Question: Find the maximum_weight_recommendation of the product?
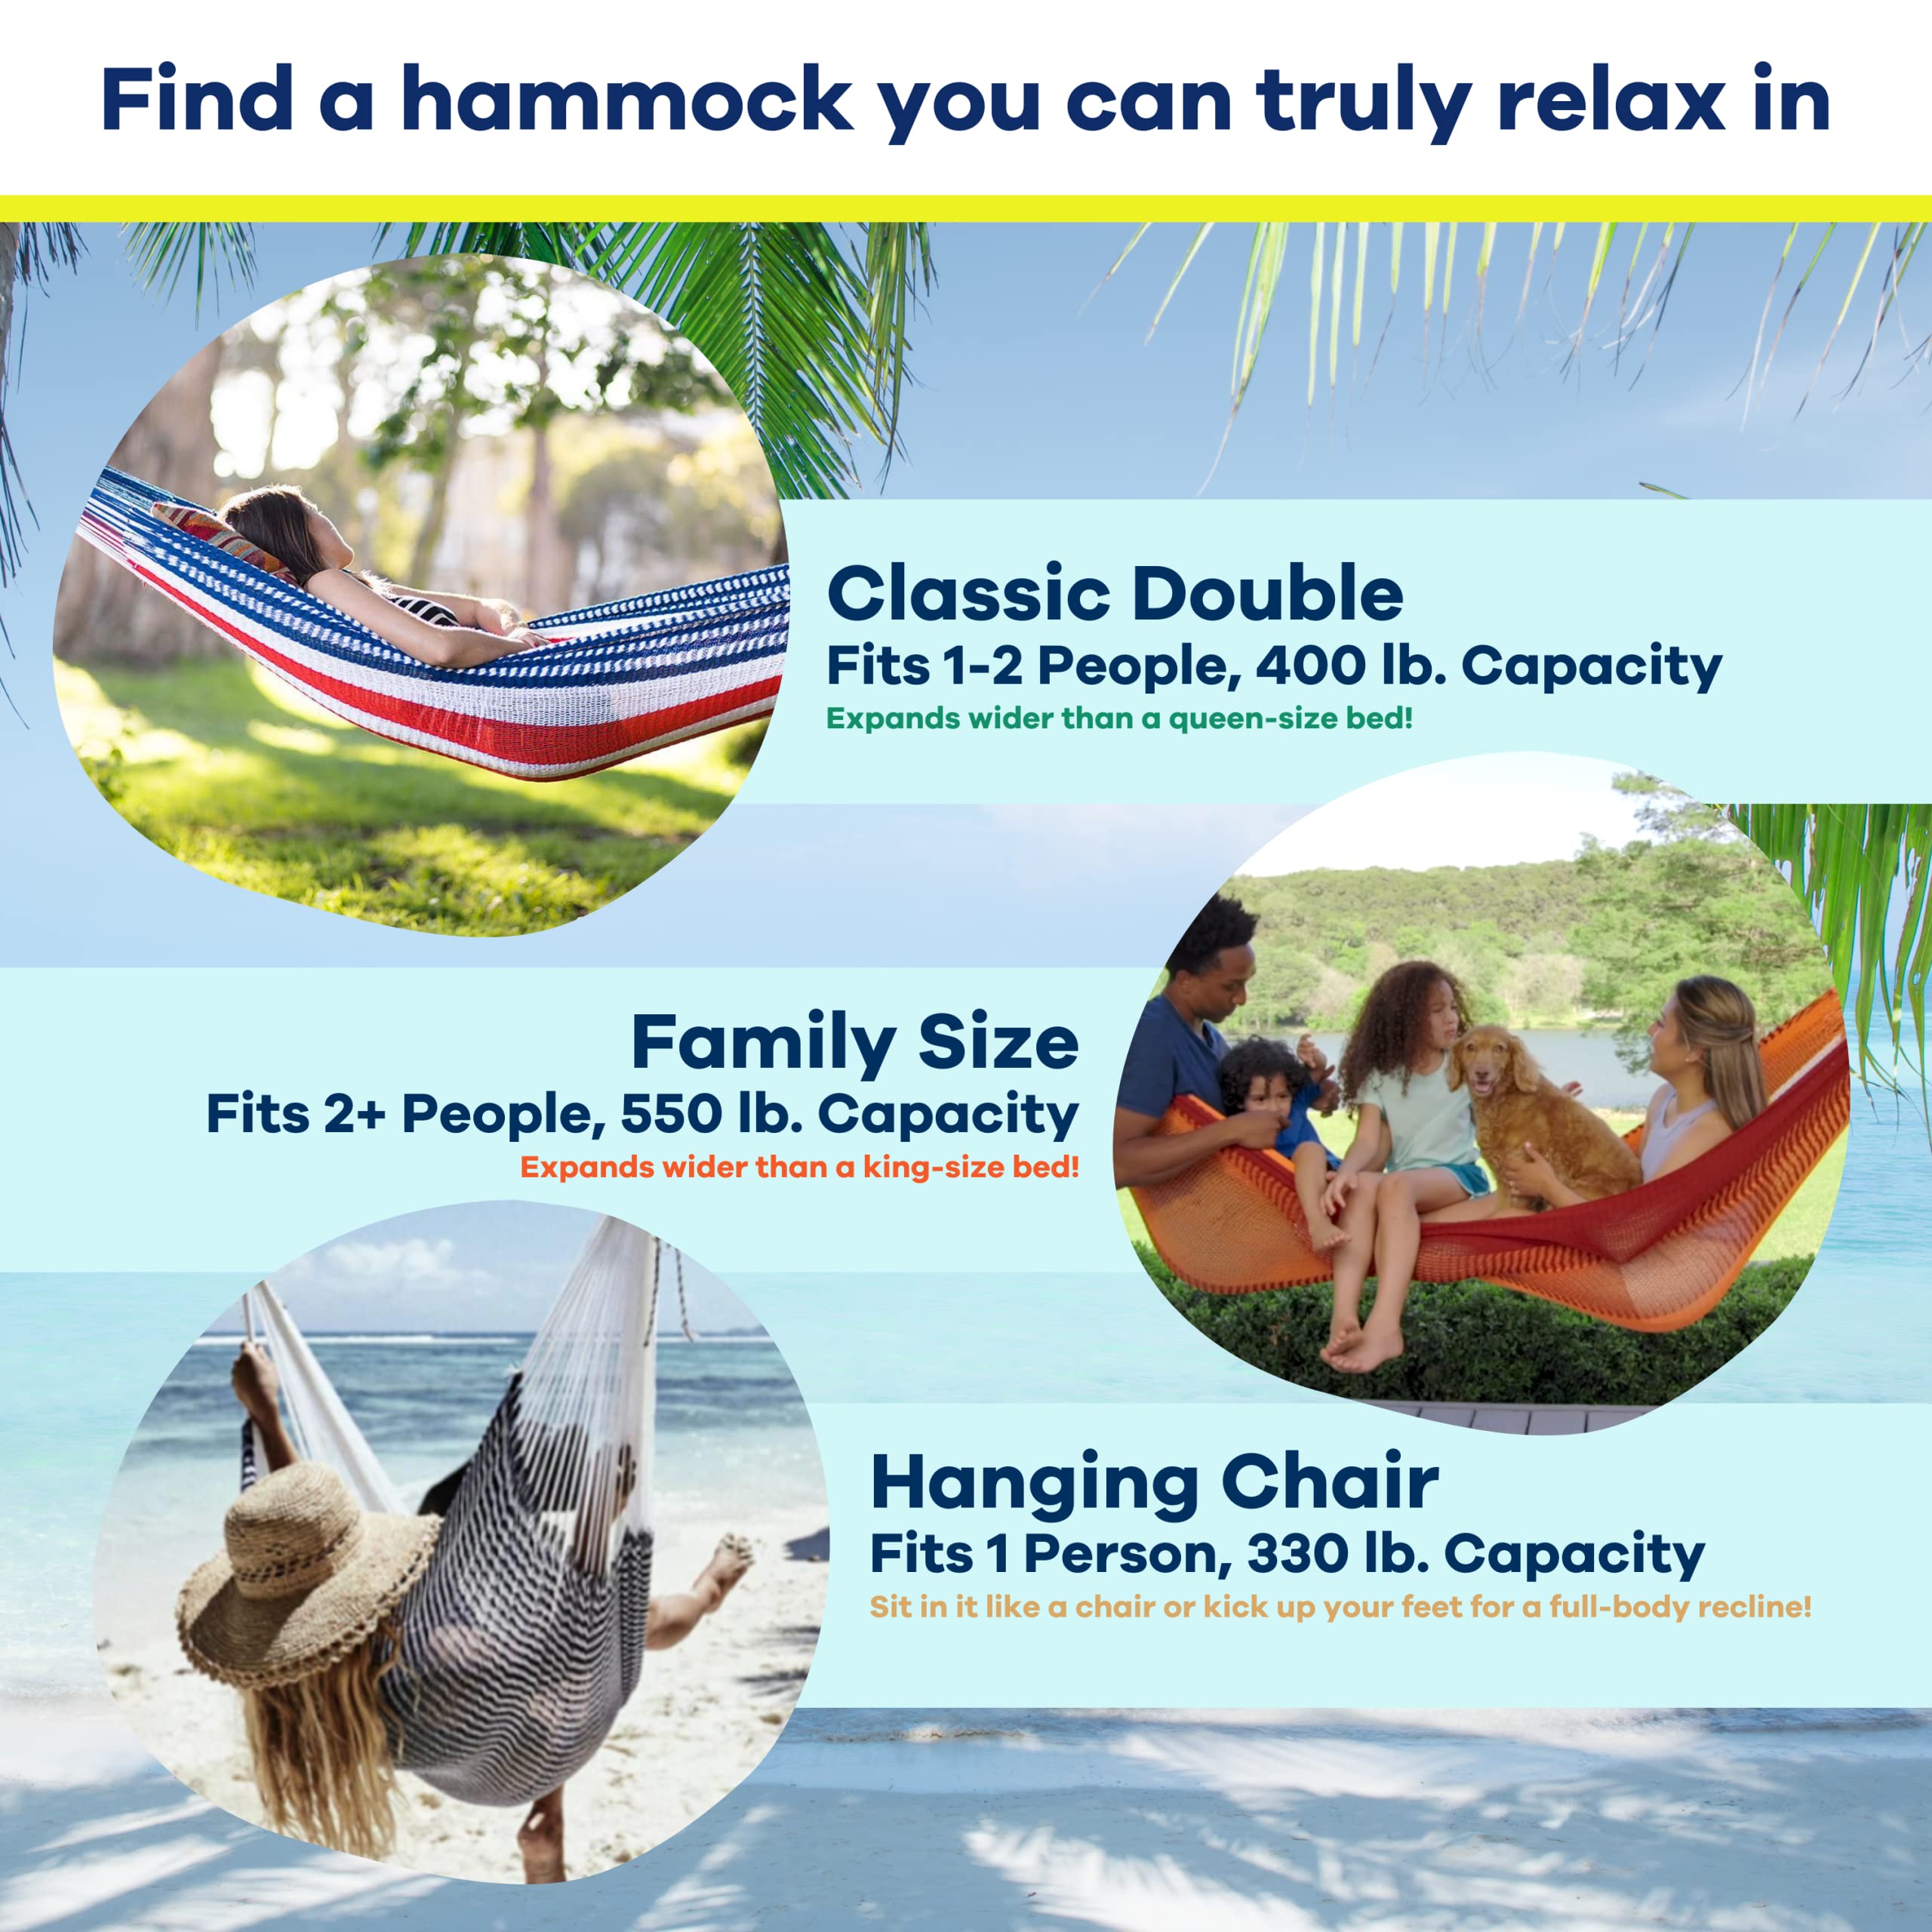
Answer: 330 pound